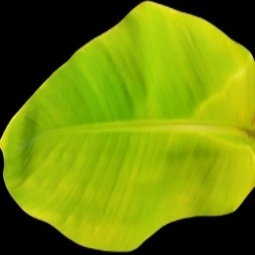
Label: Zinc